Kodungattu

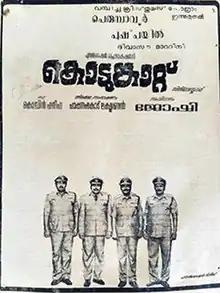
Poster

Kodungattu is a 1983 Indian Malayalam film, directed by Joshiy and produced by Thiruppathi Chettiyar. The film stars Prem Nazir, Madhu, K. P. Ummer, Jose Prakash, and Srividya in the lead roles. The film has musical score by K. J. Joy.